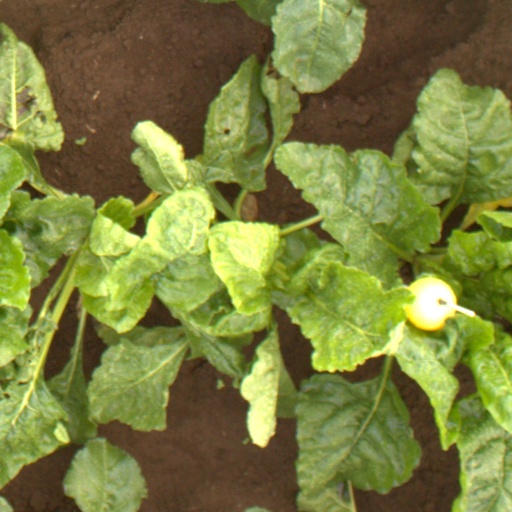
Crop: sugar beet